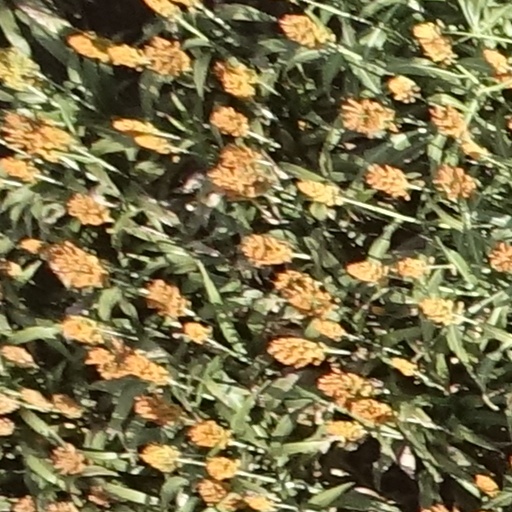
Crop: sorghum